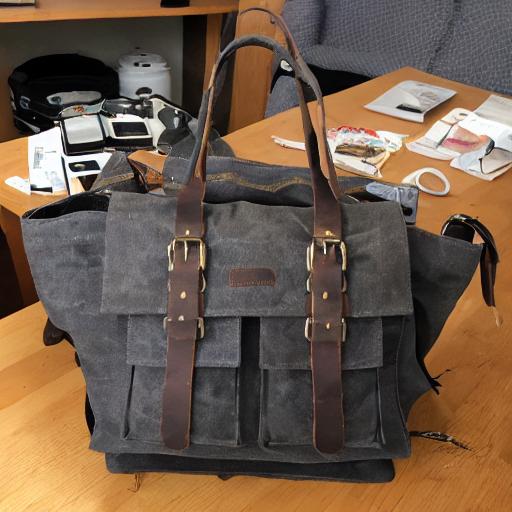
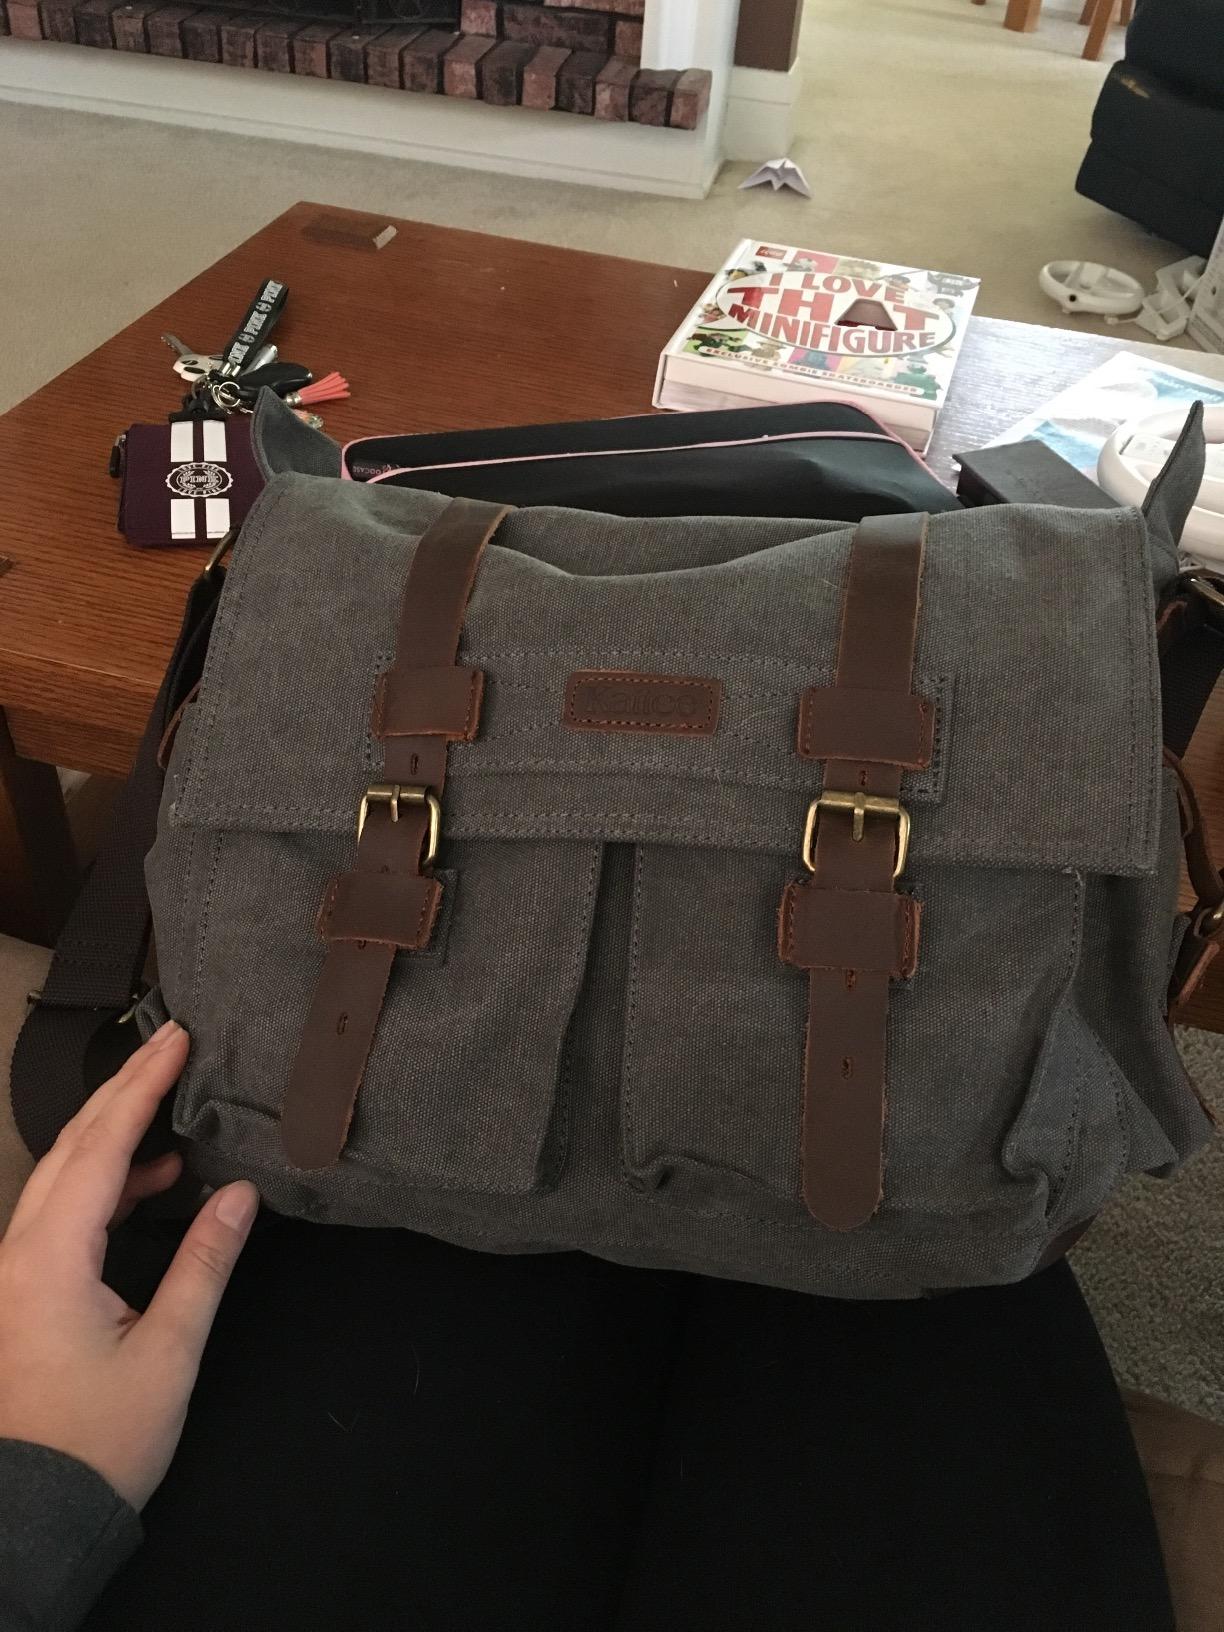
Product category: bag
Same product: no